2015 Tbilisi flood

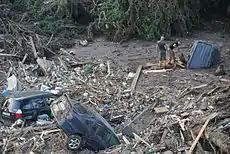
Vere River after the flood

After several hours of intense rain on June 13, 2015, a landslide occurred above the village of Akhaldaba, which is located about 20 km southwest of Tbilisi. A million m3 of land, mud, and trees were carried by the landslide as it moved into Tbilisi and dammed up the Vere River twice, first at a 10 m wide channel at Tamarashvili Street and then at a channel beneath Heroes' Square, a significant traffic intersection that was connected to Tamarashvili Street by the Vere Valley Highway.